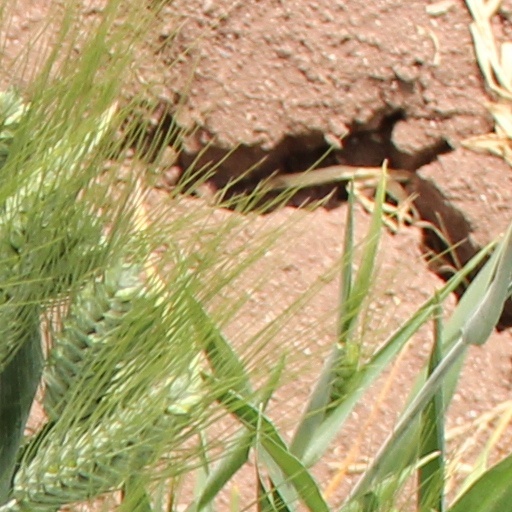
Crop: wheat